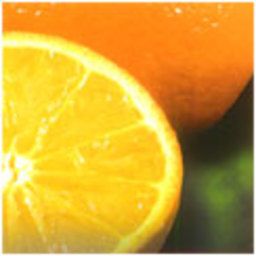
Label: Orange